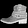
Label: Ankle boot